Large-group capacitation

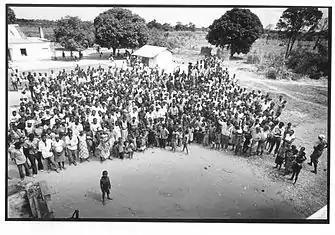
Part of the group of 850 who took part in the 1992 Matzinho 'Field' Organization Workshop (FOW), in war-torn Mozambique

The insights that gave rise to what came to be known as the moraisean Large Group Capacitation Method (LGCM) were an unanticipated consequence of a 30-day course, in 1954, for a large group of the Northeast Region, Brazil Peasant Leagues' middle-level leadership to study Brazilian Agrarian reform law. The group met under clandestine conditions at a family home normally accommodating 7 people, in a heavily policed part of Recife (Brazil). Through the early 1960s de Morais staged workshops of an experimental character throughout the northeast of Brazil. After he was forced into exile following the 1964 coup d'état, he worked as ILO Agrarian Reform Regional Advisor for Central America, and later under the auspices of the Food and Agriculture Organization of the United Nations (FAO), he was able to launch a multitude of 'Experimental Laboratories' (later called Organization Workshops in the Southern Africa version of the method). From 1973 he applied the emerging method to peasants' capacitation within the Agrarian reform Program of Honduras: over three years more than 200 workshops took place, with participation of more than 24000 peasants and government officers from around the region. Over the years de Morais worked as consultant and/or director with the UNDP, FAO, and Catholic Relief Services. Elsewhere the OW has been sponsored by Hivos, Norwegian People's Aid, terre des hommes, Concern Worldwide, Redd Barna and, recently e.g. in South Africa, the Seriti Institute, Soul City Institute and government departments such as South Africa's Department of Social Development. The OW, in a variety of local, regional and national applications, and in different formats, has spread, over the years, to Costa Rica, Mexico, Panamá, Colombia, El Salvador, Honduras, Venezuela, Ecuador, Peru, Nicaragua, Guatemala, Brazil, the Caribbean, a number of African countries as well as Europe.